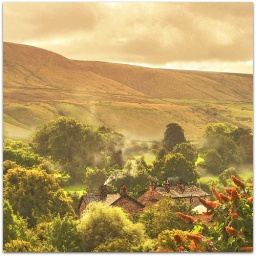
Below the slopes of Pendle hill ~ houses in Downham , Lancashire.